Victoria Mercanton

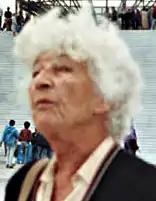
Victoria Mercanton in 1989

Victoria Mercanton, or Victoria Spiri-Mercanton (1911–2007), was a French film editor and director, born Viktoria Aleksandrovna Pozner on 25 January [O.S. 12 January] 1911, in Saint Petersburg, Russia, active from the 1930s to 1970s.